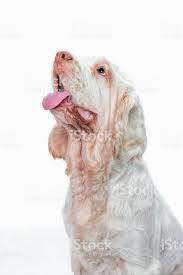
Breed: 235-n000097-clumber